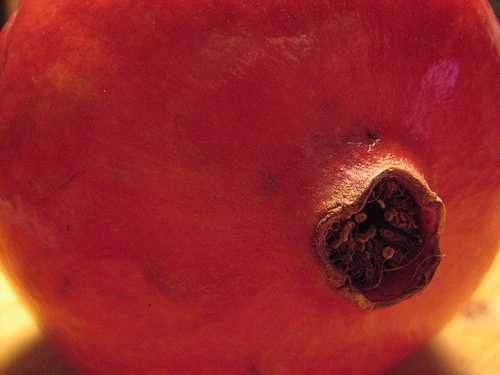
Label: Pomegranate